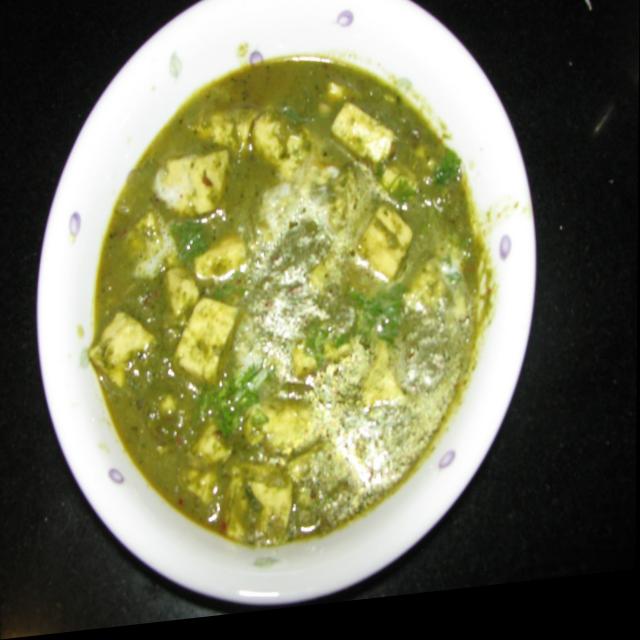
Dish: palak_paneer